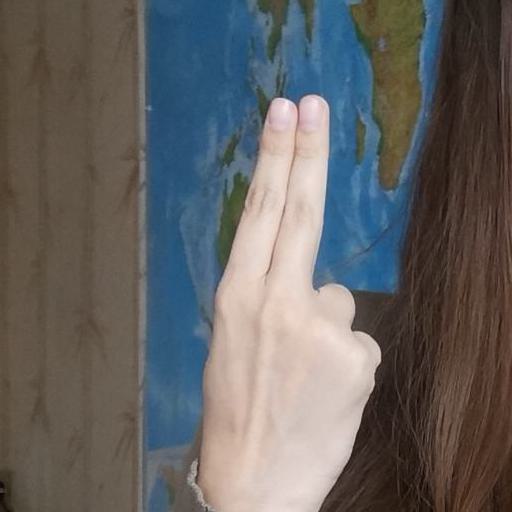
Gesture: two_up_inverted